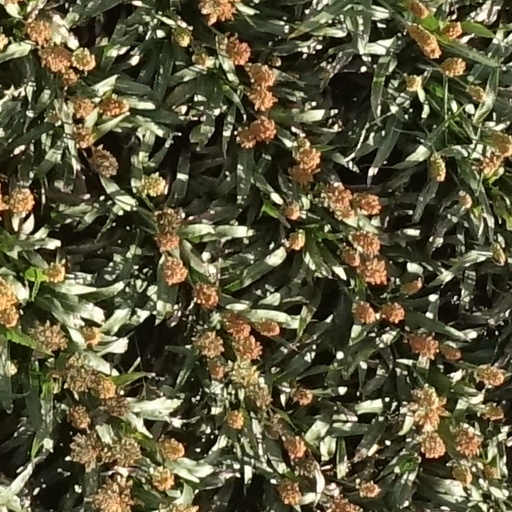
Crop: sorghum